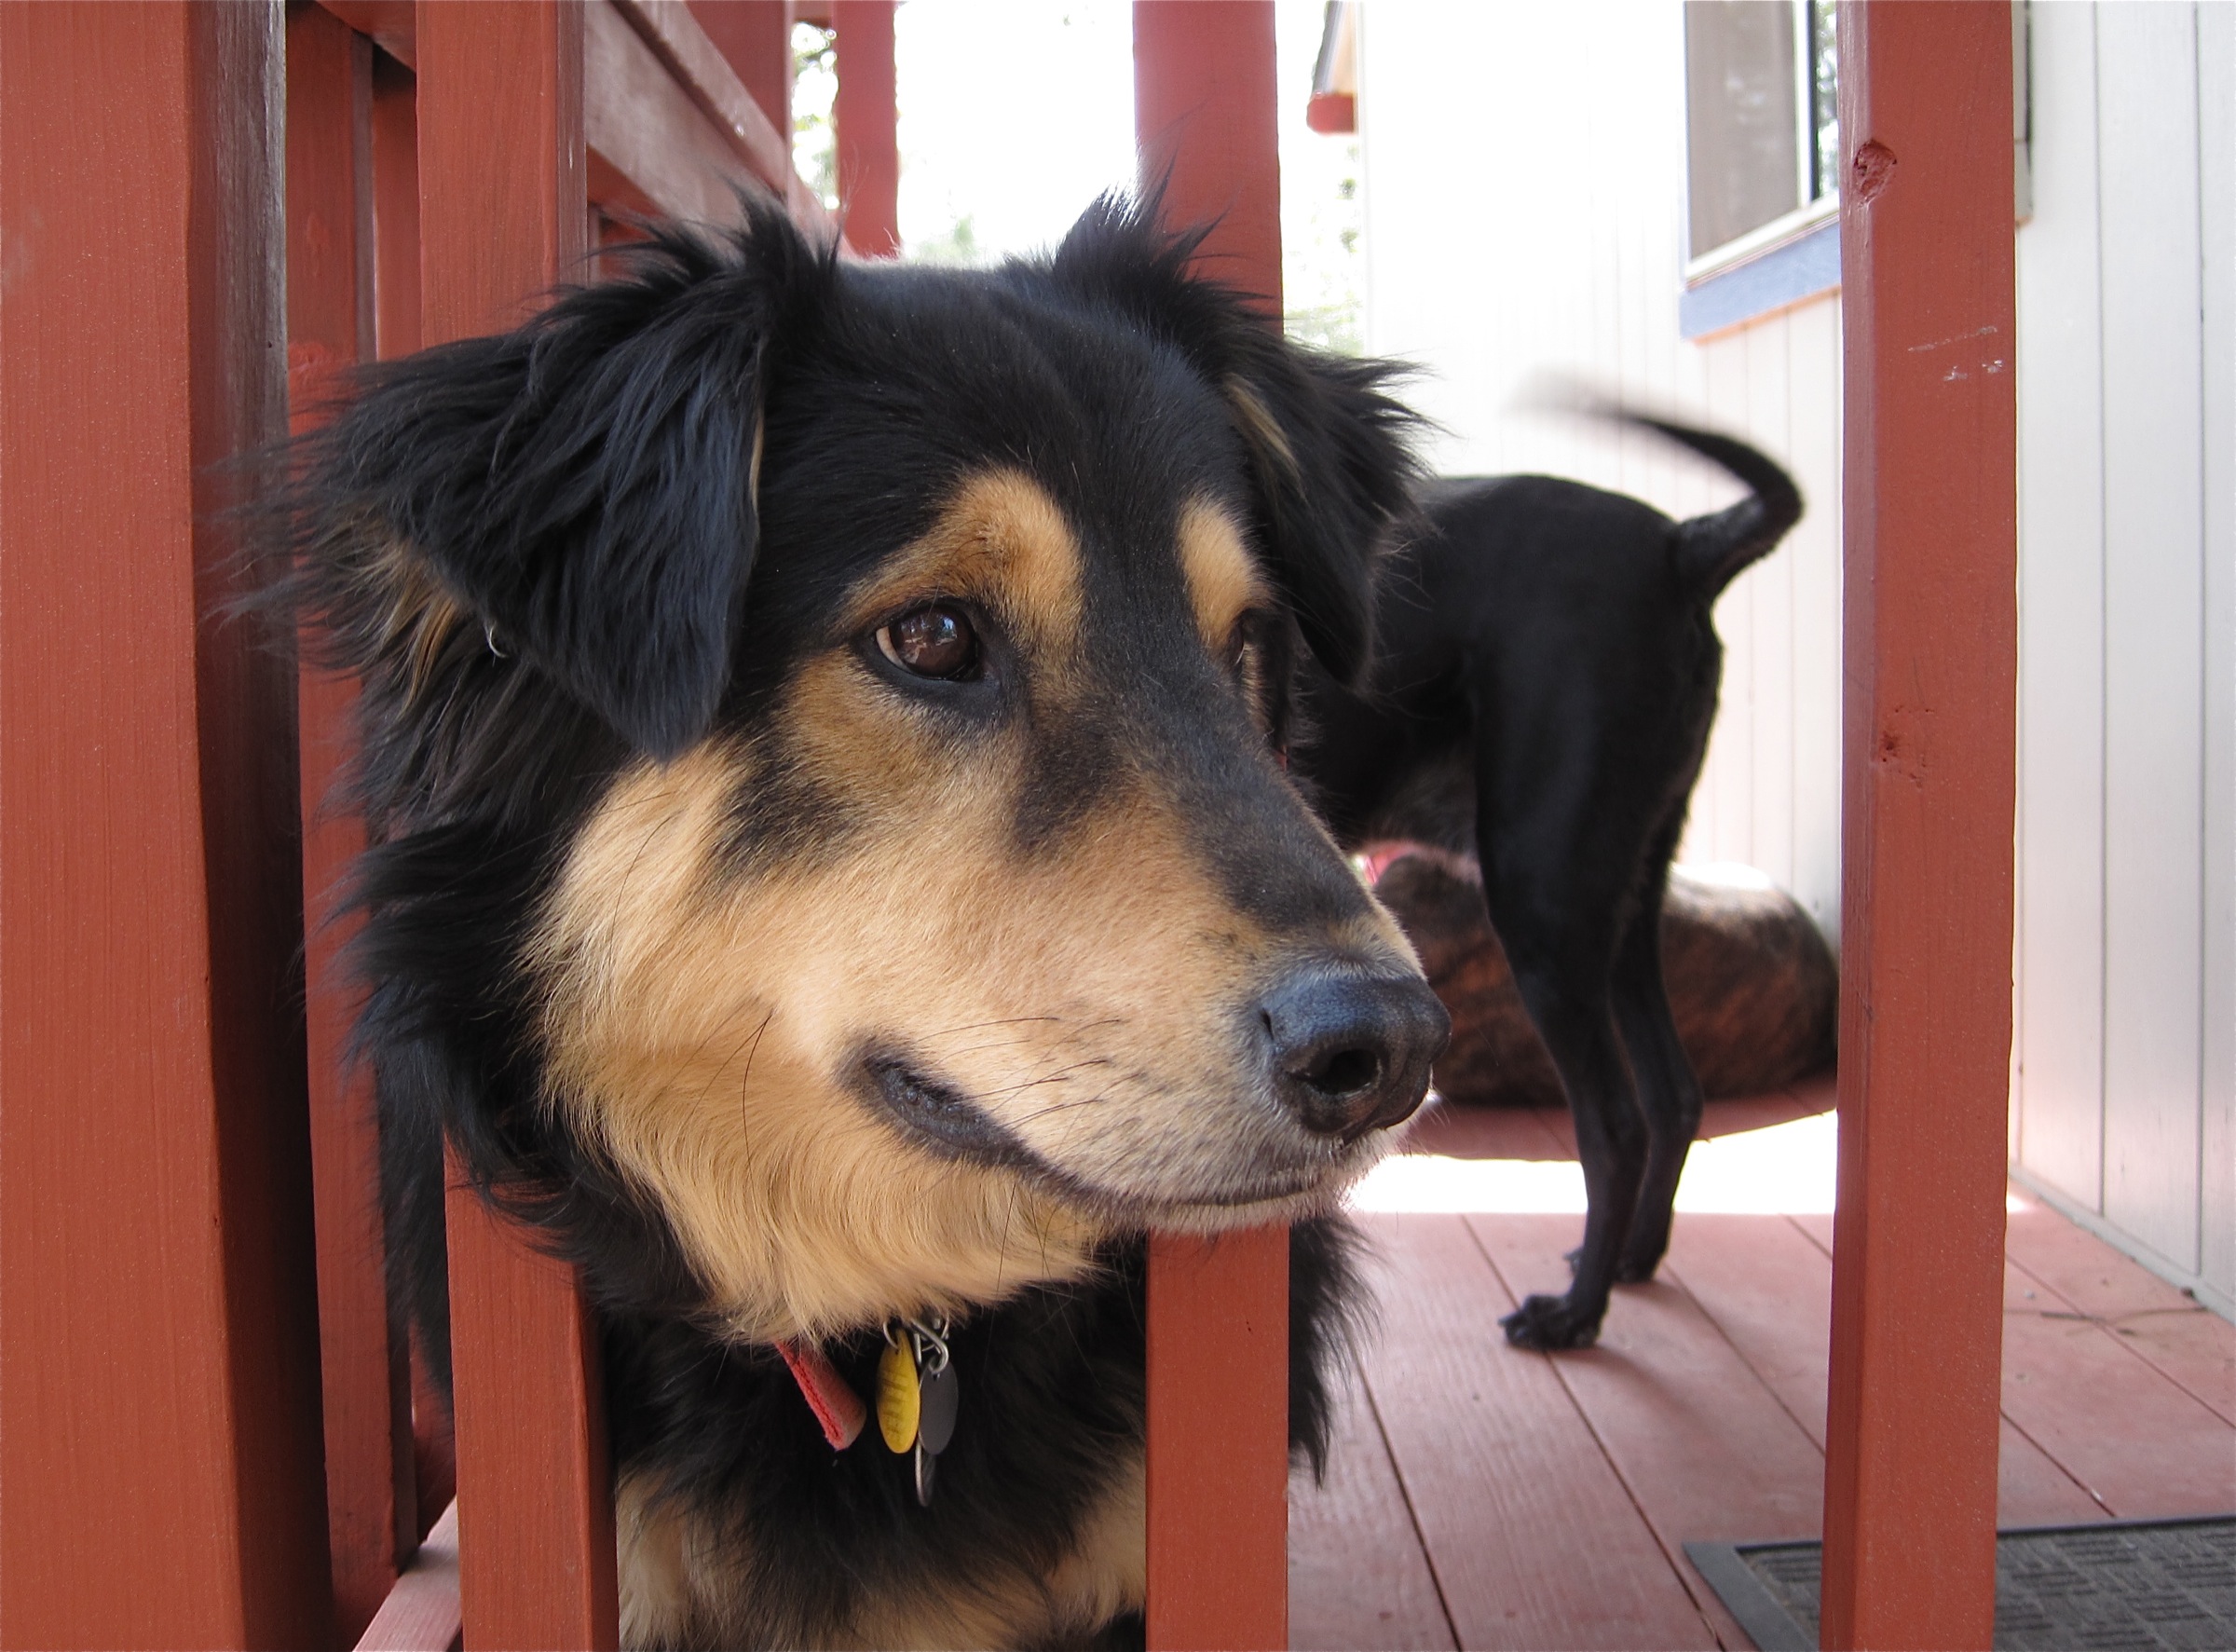
dog, mammal, dogs, vertebrate, dog breed, animal shelter, dog like mammal, dog breed group